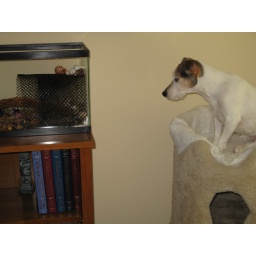
Buttercup sitting on Callie's cat condo watching the hermit crabs in Janet's office.